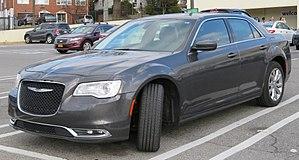
"Les véhicules construits par l'entreprise Chrysler sont des modèles portant le nom de ""Chrysler"", plutôt que l'une de leurs filiales. La plupart des Chryslers ont été des voitures de luxe, hormis en 1970 pour les modèles Européens qui ont été développés par les divisions Simca et Rootes.
La Chrysler 300 est une automobile produite par le constructeur automobile américain Chrysler, lancée en 2004 et complètement renouvelée en 2011. Sa première génération est appelée 300C, tandis que la deuxième génération est appelée Chrysler 300. En Europe, la seconde génération est commercialisée comme Lancia Thema sauf au Royaume-Uni et en Irlande où elle est vendue par Chrysler. En septembre 2018, il est annoncé que la production de la Chrysler 300 cessera en 2020.